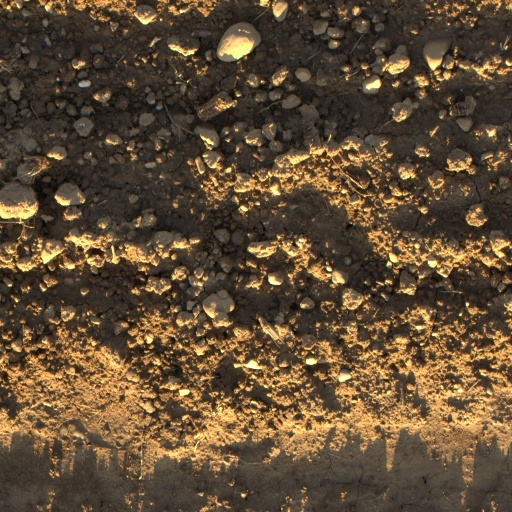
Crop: wheat